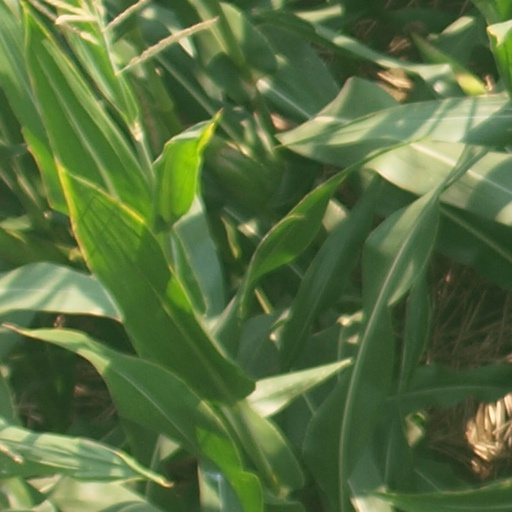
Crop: maize; corn